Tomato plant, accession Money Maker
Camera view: tilt-top (135 deg); turntable rotation: 210 degrees
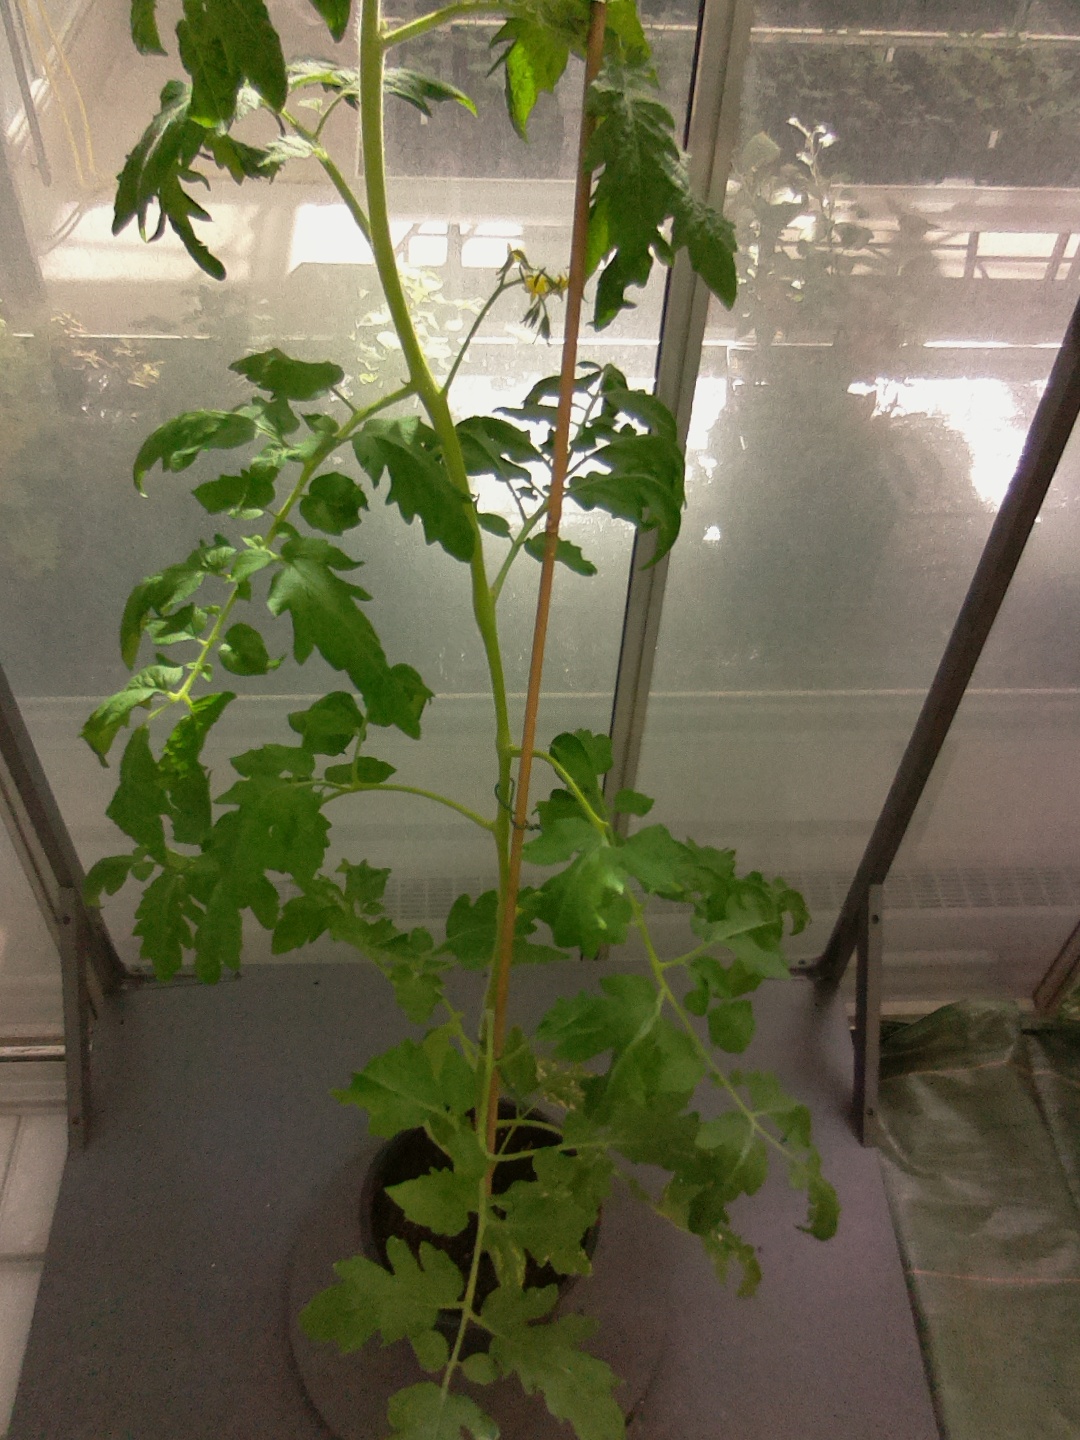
BBCH growth stage 64: 40%-50% of flowers open